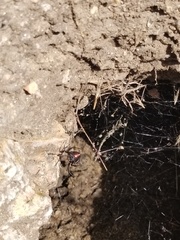
Species: Lactrodectus_hesperus